Breeching (tack)

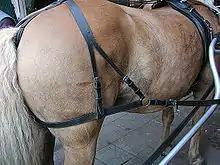
Harness breeching

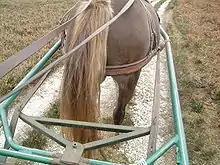
Breeching on a horse in a light cart

Breeching ( "britching") is a strap around the haunches of a draft, pack or riding animal. Both under saddle and in harness, breeching engages when an animal slows down or travels downhill and is used to brake or stabilize a load.